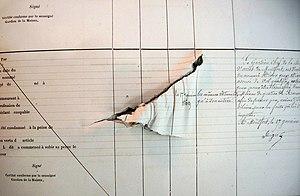
Registre d'écrou des prisons de Montfort-sur-Meu (1859-1869) endommagé lors d'un bombardement de Rennes en 1944. Archives départementales d'Ille-et-Vilaine, cote 3 Y 11. Le registre a été perforé par ses dernières pages et comme il se trouve que le registre précédent est manquant et est le seul, il est très probable que celui-ci a été bien davantage endommagé par le même éclat et a été ultérieurement éliminé.
Les archives départementales d'Ille-et-Vilaine sont un service du conseil départemental d'Ille-et-Vilaine.